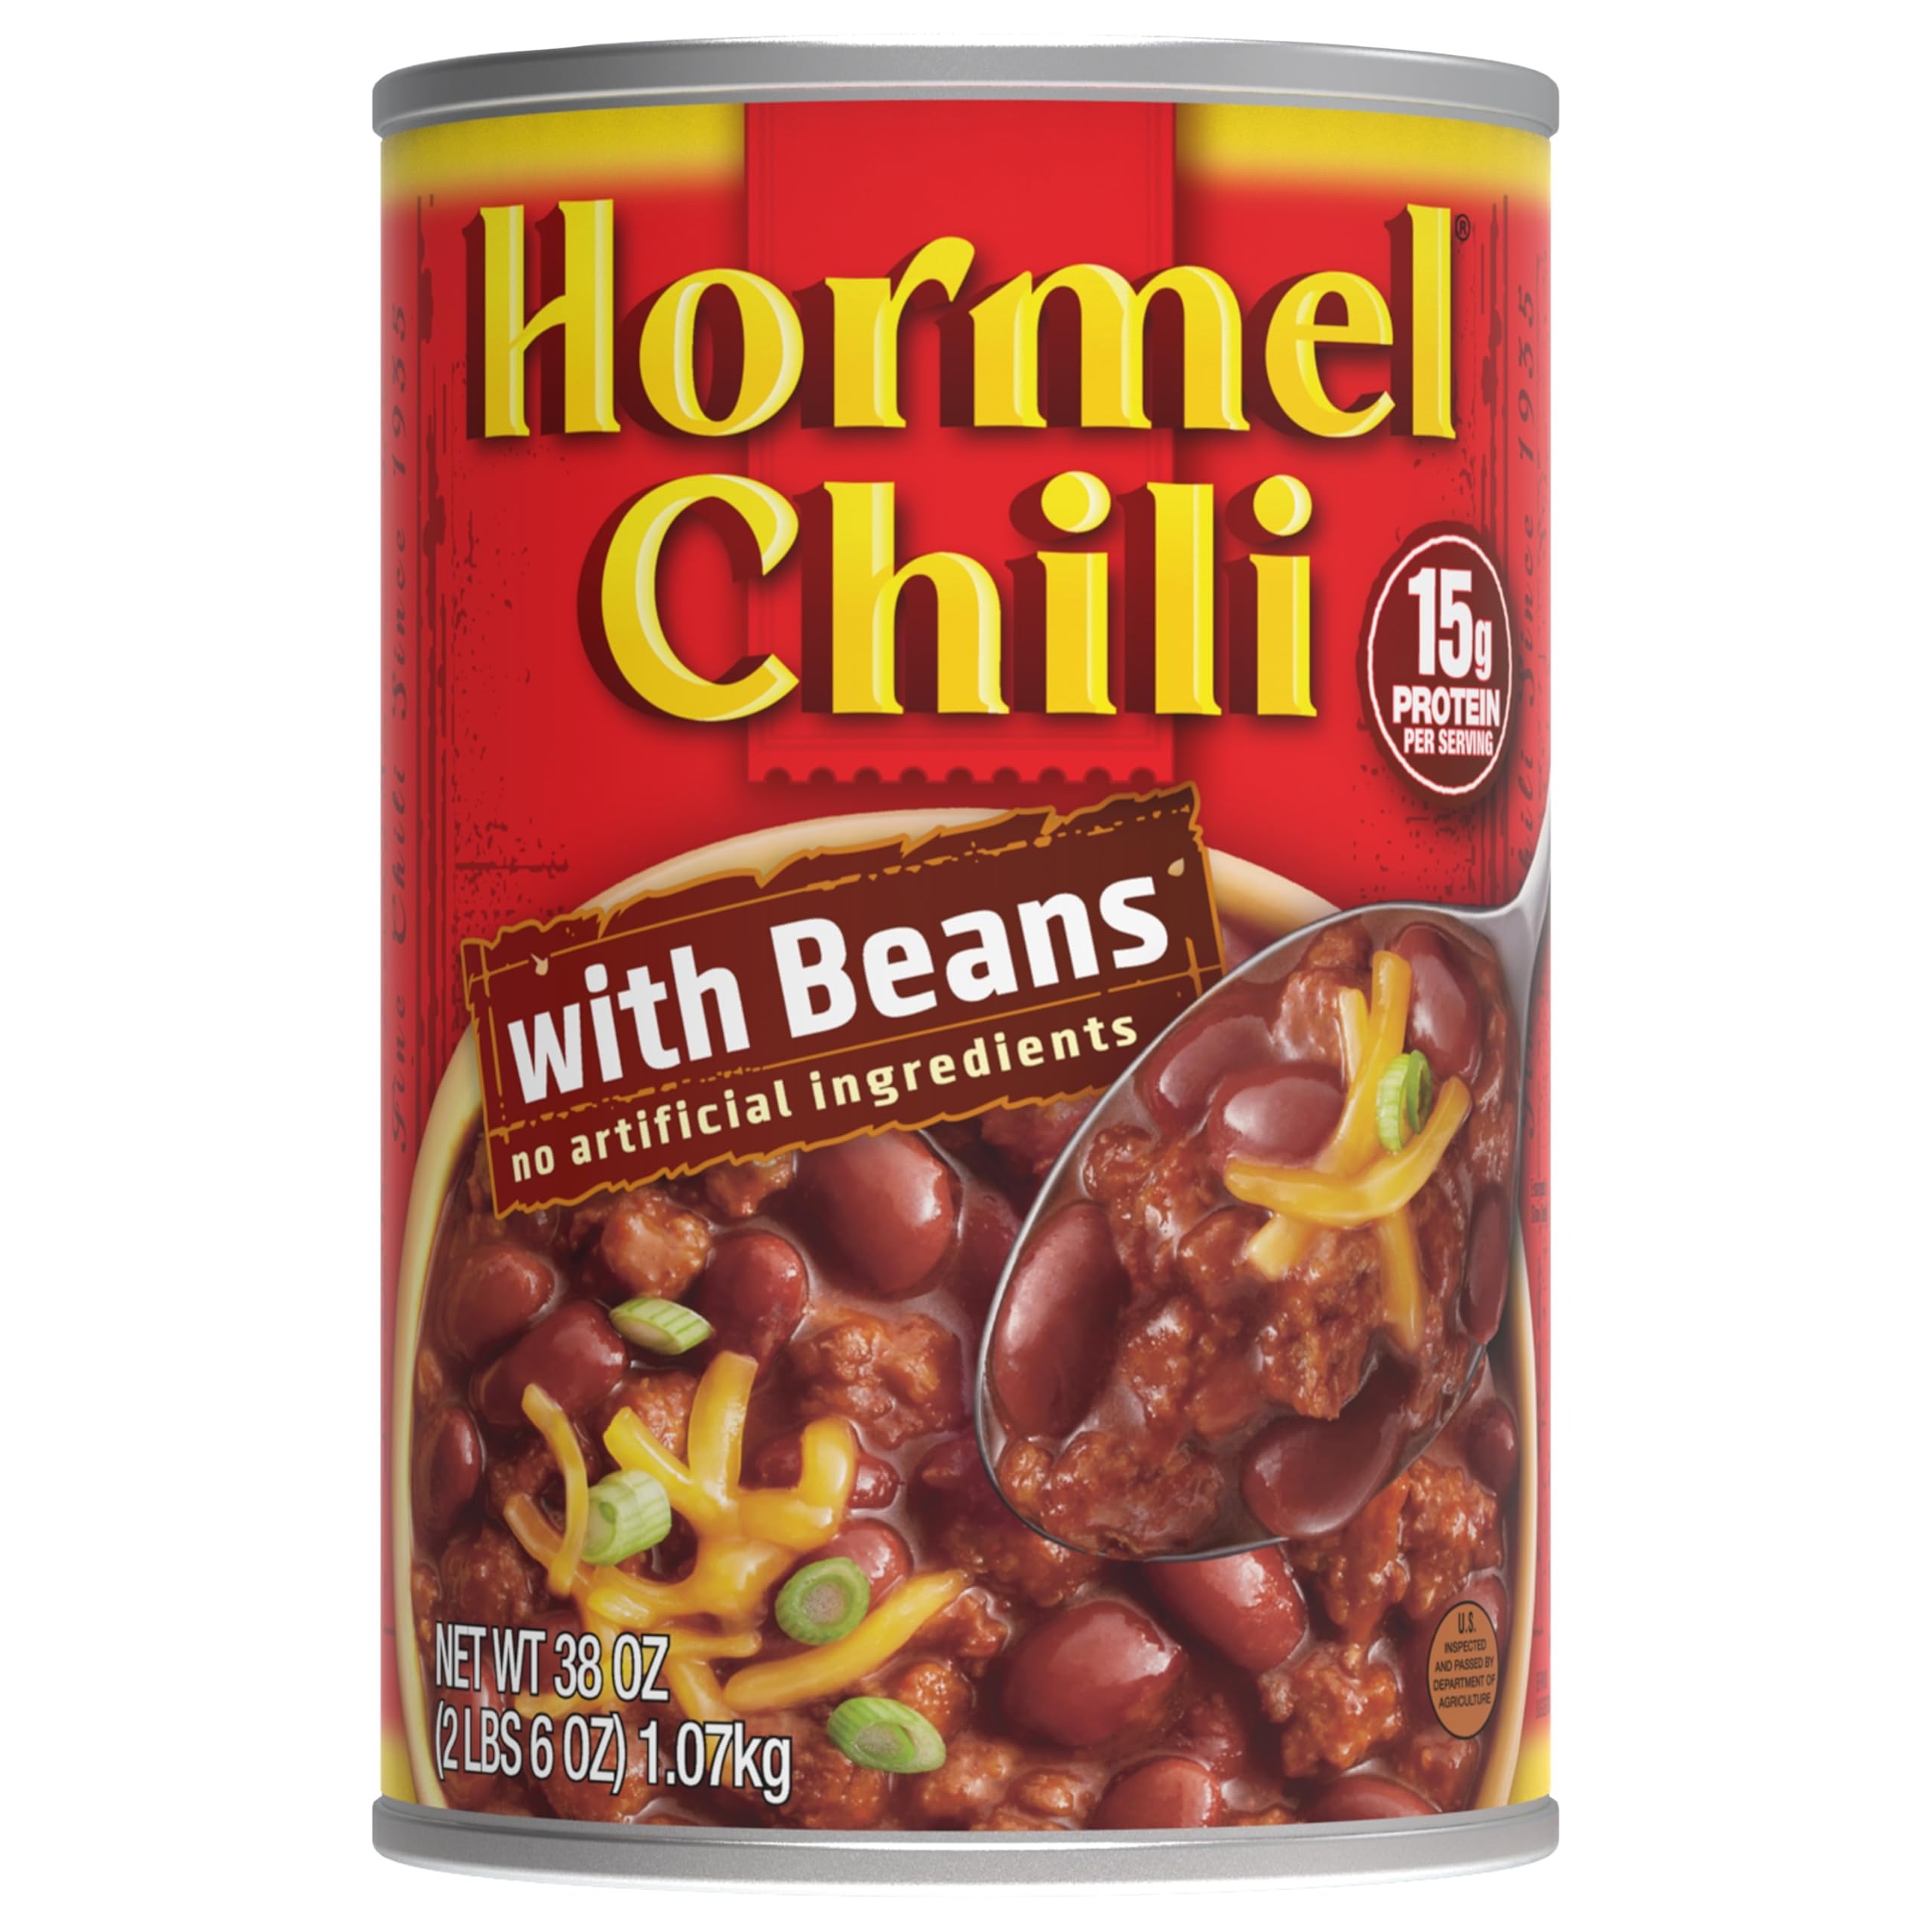
Item Name: Hormel Chili, with Beans 38 oz
Bullet Point 1: Classic Beef Chili: Made from a tasty, slow simmered recipe with a savory blend of spicy chili flavors and choice ingredients, this savory chili is sure to please. 17 grams of protein per serving
Bullet Point 2: Open Up and Serve: Great for quick and convenient meal prep. Our chili is gluten free with no artificial ingredients or preservatives added. Can coatings are BPA free
Bullet Point 3: Pour on the Flavor: Our chili makes a great topping for hot dogs, french fries and chips. Try it in casseroles, mac and cheese, hot dishes, enchiladas, spaghetti and more, or just enjoy it on its own
Bullet Point 4: Try Them All: We make an array of delicious chilis including with and without beans, less sodium, vegetarian, and with turkey, chicken or beef! Find the one you like best to satisfy your chili cravings
Bullet Point 5: Number 1 Selling Chili in America: Since 1936 we've brought you the tastiest canned chili, made from choice ingredients and cooked to perfection. It's no wonder we're America's favorite chili from coast to coast
Value: 38.0
Unit: Ounce

Price: 2.99